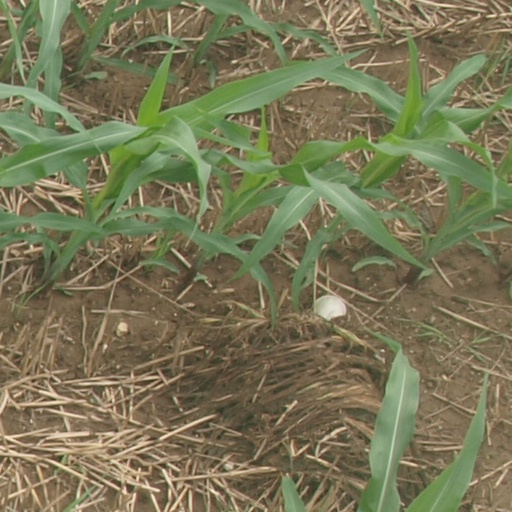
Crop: maize; corn